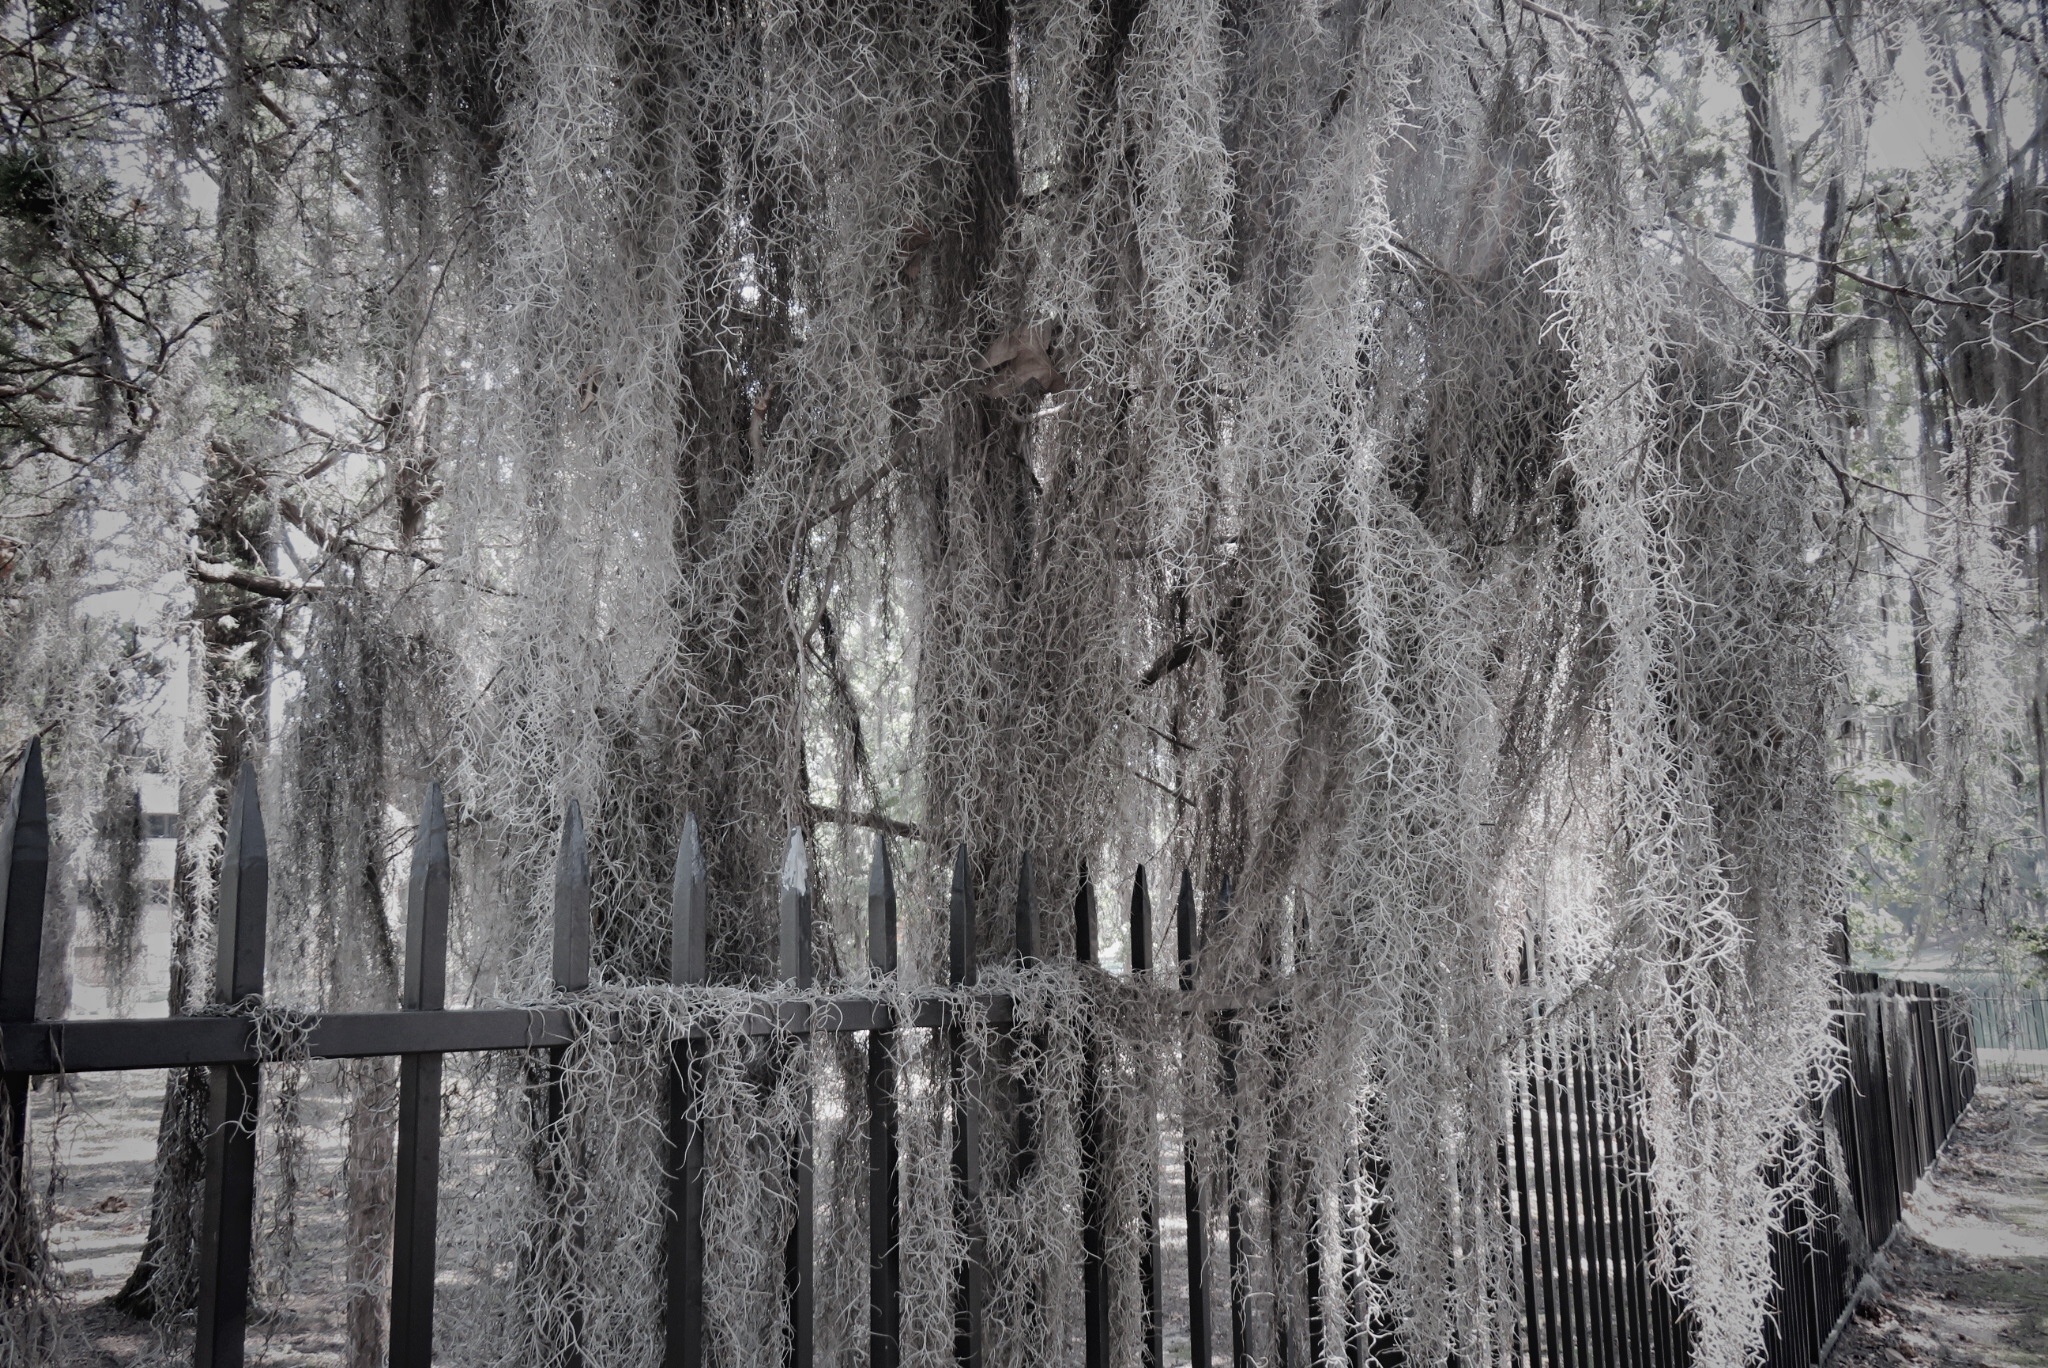
landscape, tree, nature, forest, branch, snow, winter, black and white, plant, frost, moss, ice, scenic, weather, monochrome, season, outdoors, southern, woodland, habitat, freezing, mississippi, spanish moss, monochrome photography, natural environment, atmospheric phenomenon, woody plant, hanging moss